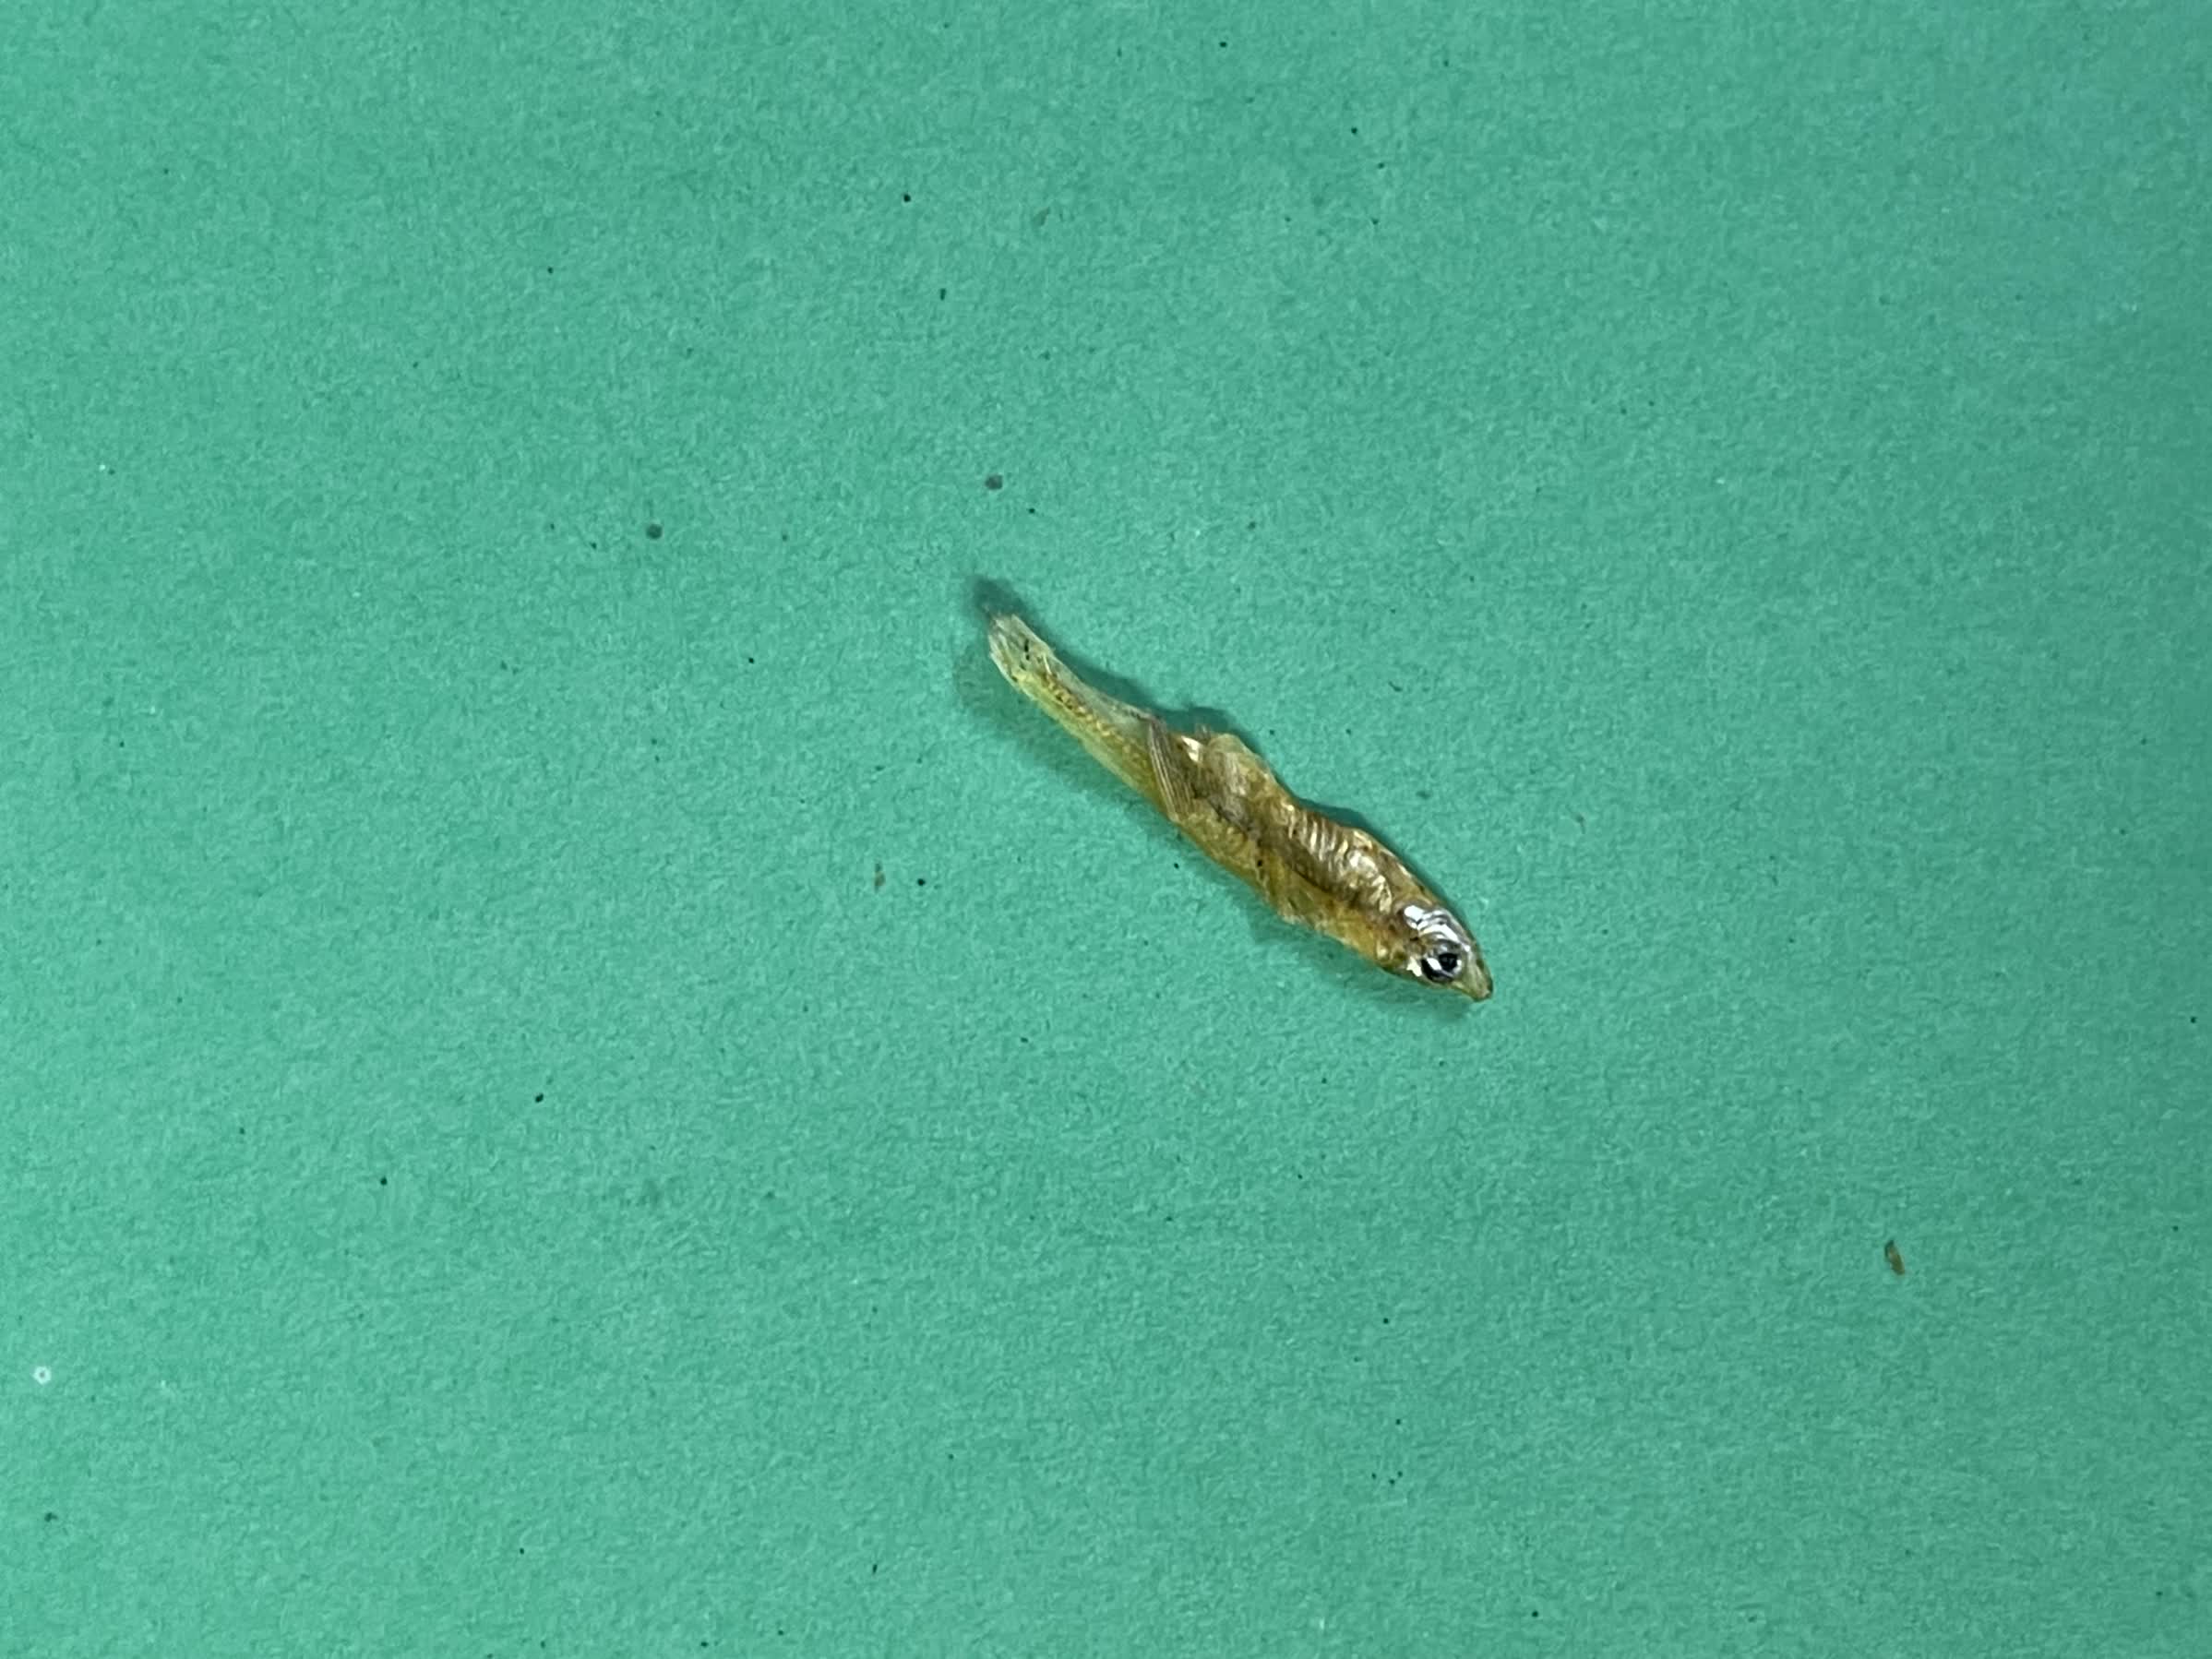
Species: kachki